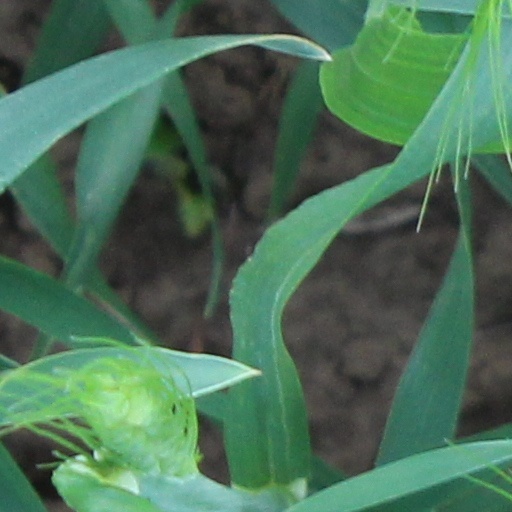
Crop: wheat